Sir Lewis Molesworth, 11th Baronet

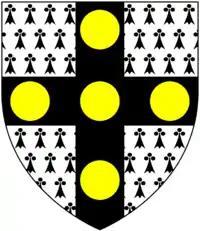
Arms of St Aubyn, as quartered by the Molesworth-St Aubyn Baronets of Pencarrow: "Ermine, on a cross sable five bezants"

Sir Lewis William Molesworth, 11th Baronet (31 October 1853 – 29 May 1912) was an English landowner from Cornwall and a Liberal Unionist Party politician.